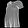
Label: T - shirt / top